Elatine hydropiper

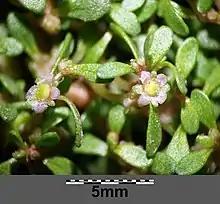
Flowering Elatine hydropiper

Elatine hydropiper, known as the eight-stamened waterwort, is a species of flowering plant belonging to the family Elatinaceae.